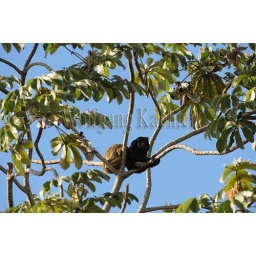
Brazil, northern pantanal, black and gold howler monkey in tree